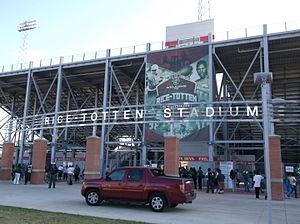
Jerry Rice, né le 13 octobre 1962 à Starkville dans le Mississippi, est un joueur américain de football américain. Il est considéré comme le meilleur wide receiver et l'un des meilleurs joueurs de l'histoire de la National Football League.